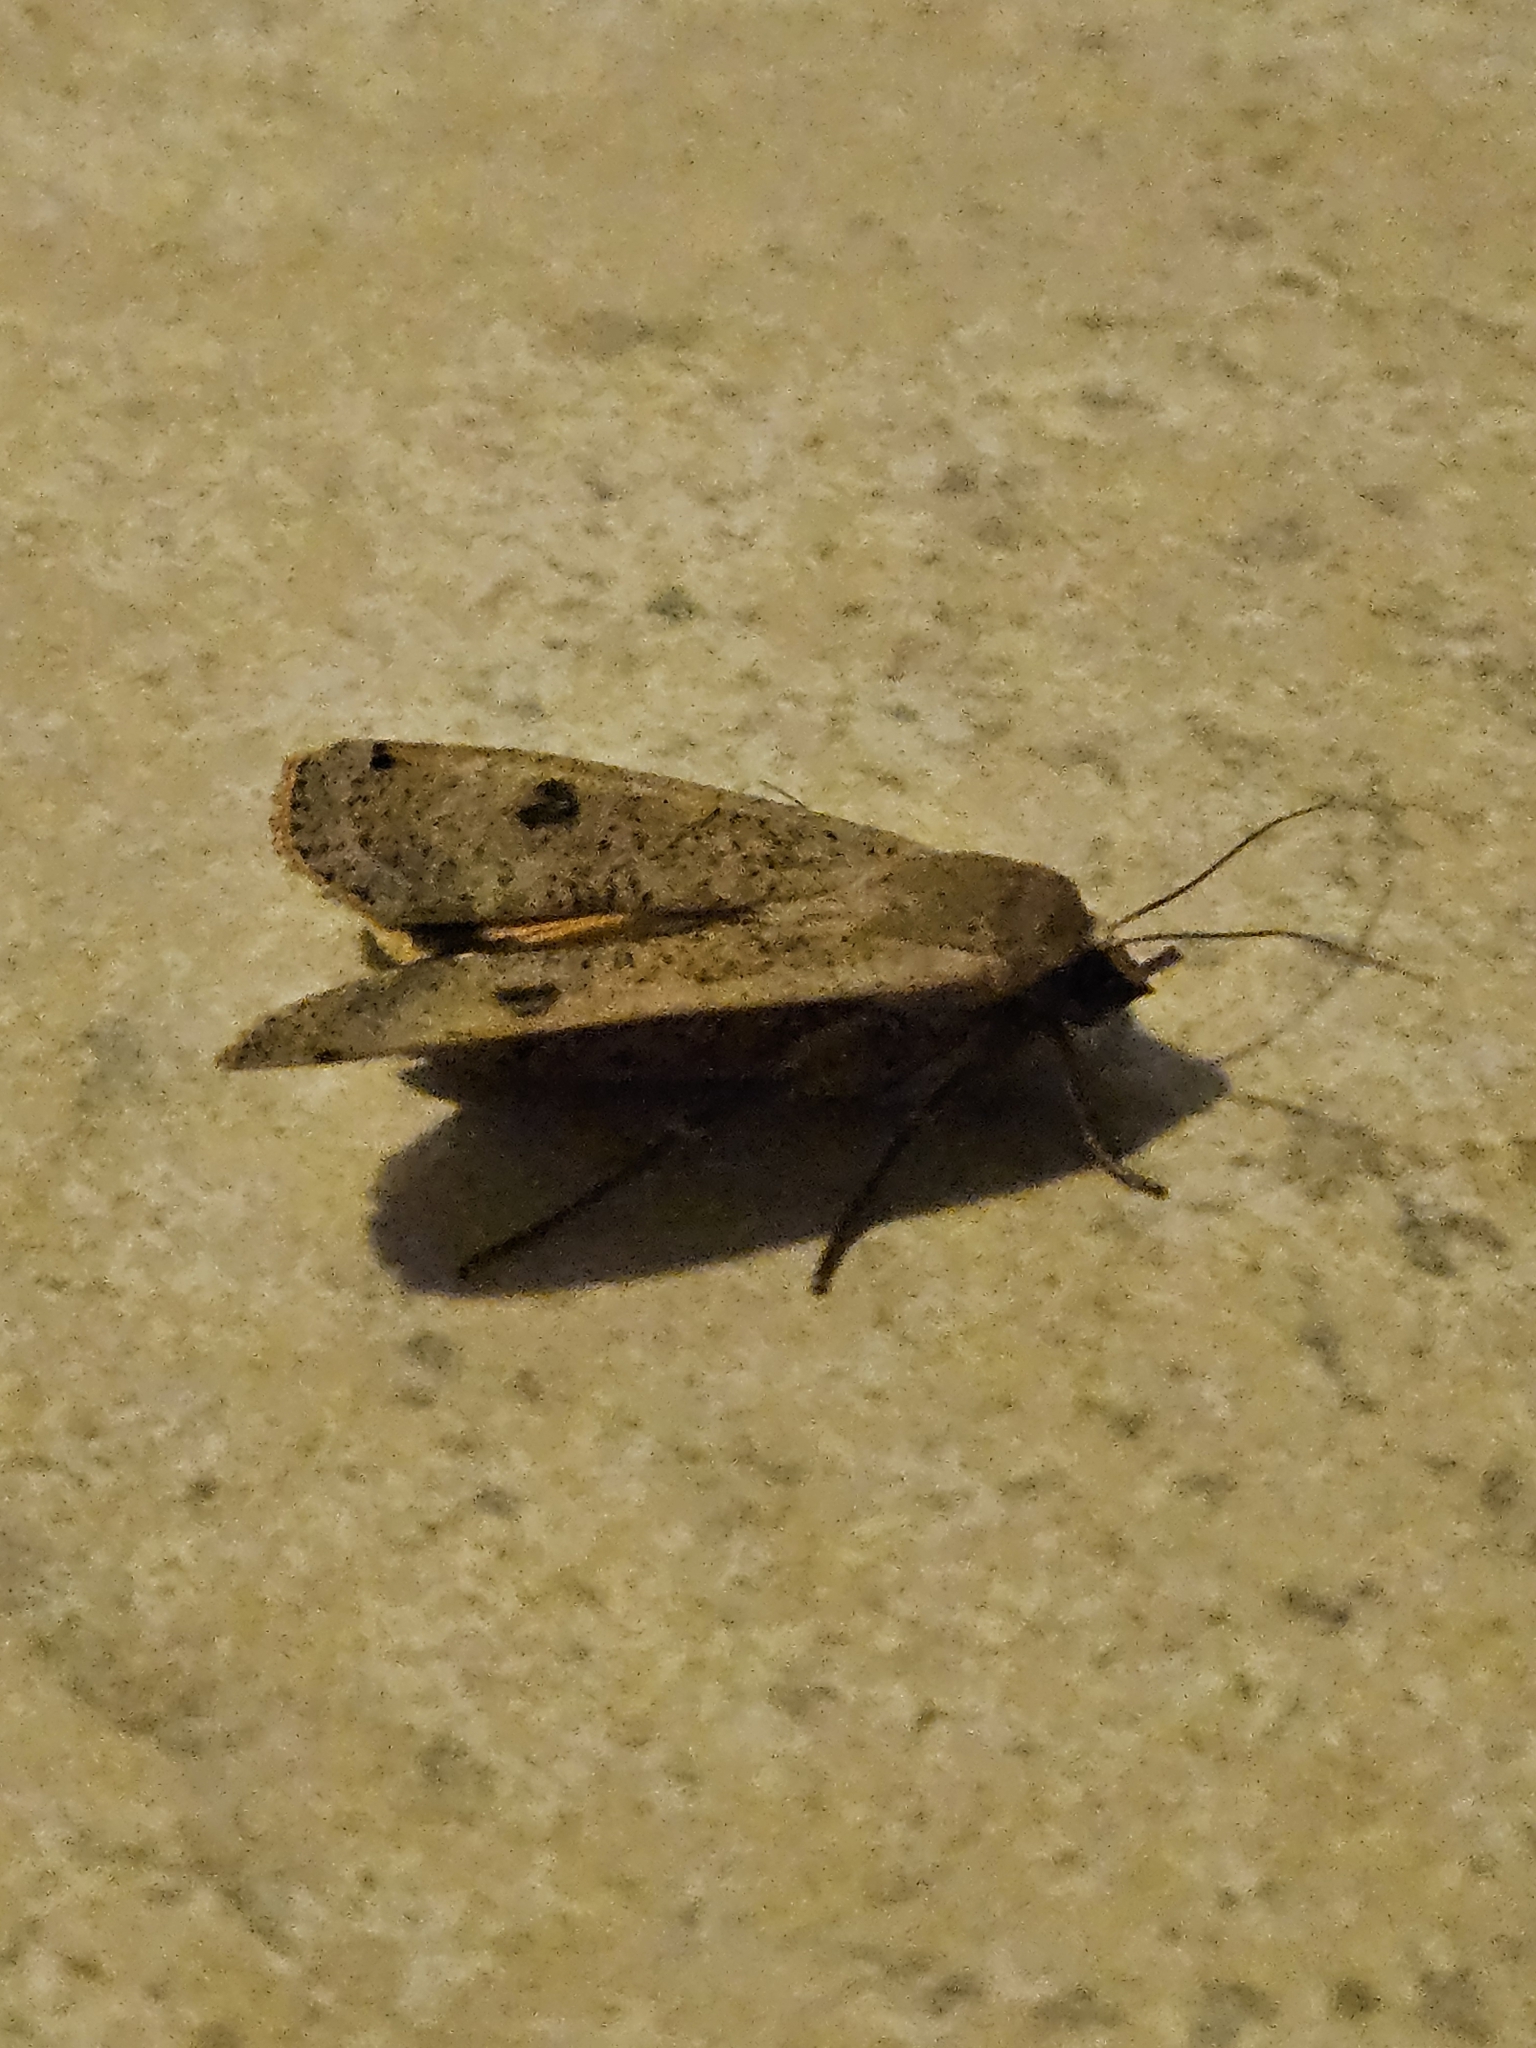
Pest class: cutworms